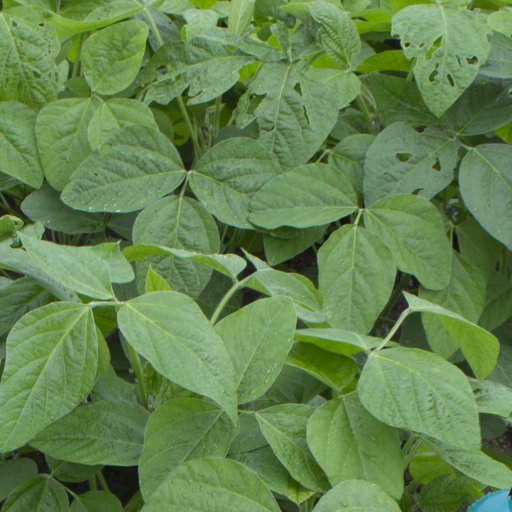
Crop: soybean